Ptoon Painter

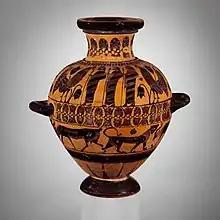
Terracotta hydria (water jar) MET DP158159

The Ptoon Painter predominantly painted ovoid neck amphorae, spherical '’hydriai’’, and Siana cups. His most distinguishing features are figural palmettes and striking black-and-red patterns on the wings of birds. Along with the Camtar Painter, he was one of the last painters to paint animal friezes. His work is considered of mediocre quality. He often used dotted rosettes for the backgrounds, a feature generally out of use at the time of his activity. The late date of his works is attested by certain details of his plant motifs and figures, which resemble the work of Lydos. His most famous work is the Hearst Hydria, on display in New York City.